Paleontology in Nevada

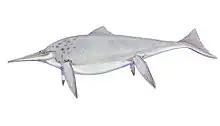
"Shonisaurus popularis".

During the Late Precambrian eastern and southern Nevada was being gradually covered by a shallow sea. Blue-green bacteria from this time period were preserved in those areas of the state. More than 500 kinds of Paleozoic invertebrates are known to have inhabited Nevada during the Cambrian, Devonian, and Carboniferous periods of the Paleozoic era. Most of the invertebrates known from this time were freshwater mollusks. The sea continued to expand into the state through the Devonian. During that period northwestern Nevada's sea began to get deeper, gradually becoming an ocean basin. These deeper water areas of Devonian Nevada were home to drifting animals like graptolites. The shallower water regions were home to reefs. Near the end of the Devonian an interval of mountain building called the Antler Orogeny began. The Antler Orogeny continued into the Early Carboniferous. Dropping sea levels exposed regions of Nevada as dry land. Environments of eastern Nevada included lagoons and beaches. Local plant life were preserved in rocks formed by these deposits. Northern and northeastern Nevada were still home to reef habitats. Northwestern Nevada was still a deep ocean. Its abundant plankton left behind many fossils.